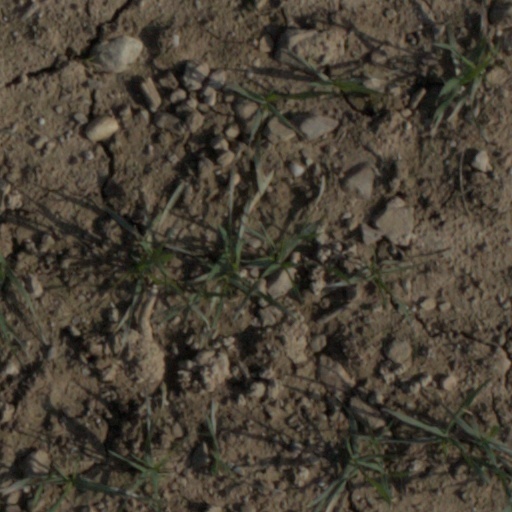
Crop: wheat